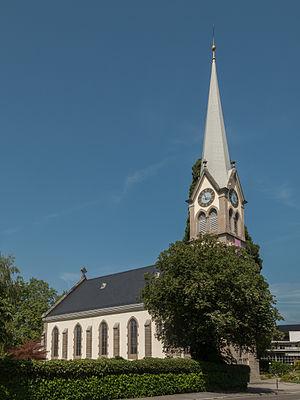
Erlenbach est une commune suisse du canton de Zurich.